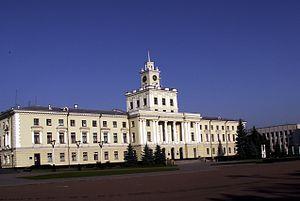
L'oblast de Khmelnytsky ou oblast de Khmelnitski est une subdivision administrative d'Ukraine. Sa capitale est la ville de Khmelnytskyï.